Kent, Ohio

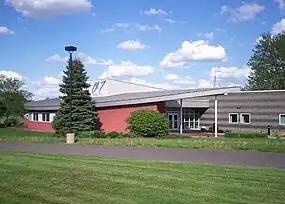
Former studios for WKSU on the Kent State University campus.

For radio, Kent is part of the , though it is within range of major stations in the as well as many in the and markets. Two radio stations, both on the FM dial, are licensed to Kent. WKSU, owned by Kent State University and operated by Ideastream Public Media, is an NPR-member station for the Akron, Canton and Cleveland radio markets via a region-wide repeater network with studios in Downtown Cleveland; prior to 2021, WKSU broadcast from studios on the Kent State University campus. WNIR carries a locally based talk radio format for the Akron radio market operating from studios shared with WOCV-CD in Franklin Township. One AM station was also previously licensed to Kent but has since ceased operations: WNIR's former AM adjunct, WJMP. Black Squirrel Radio, a student-run internet radio station at Kent State University, is available online.